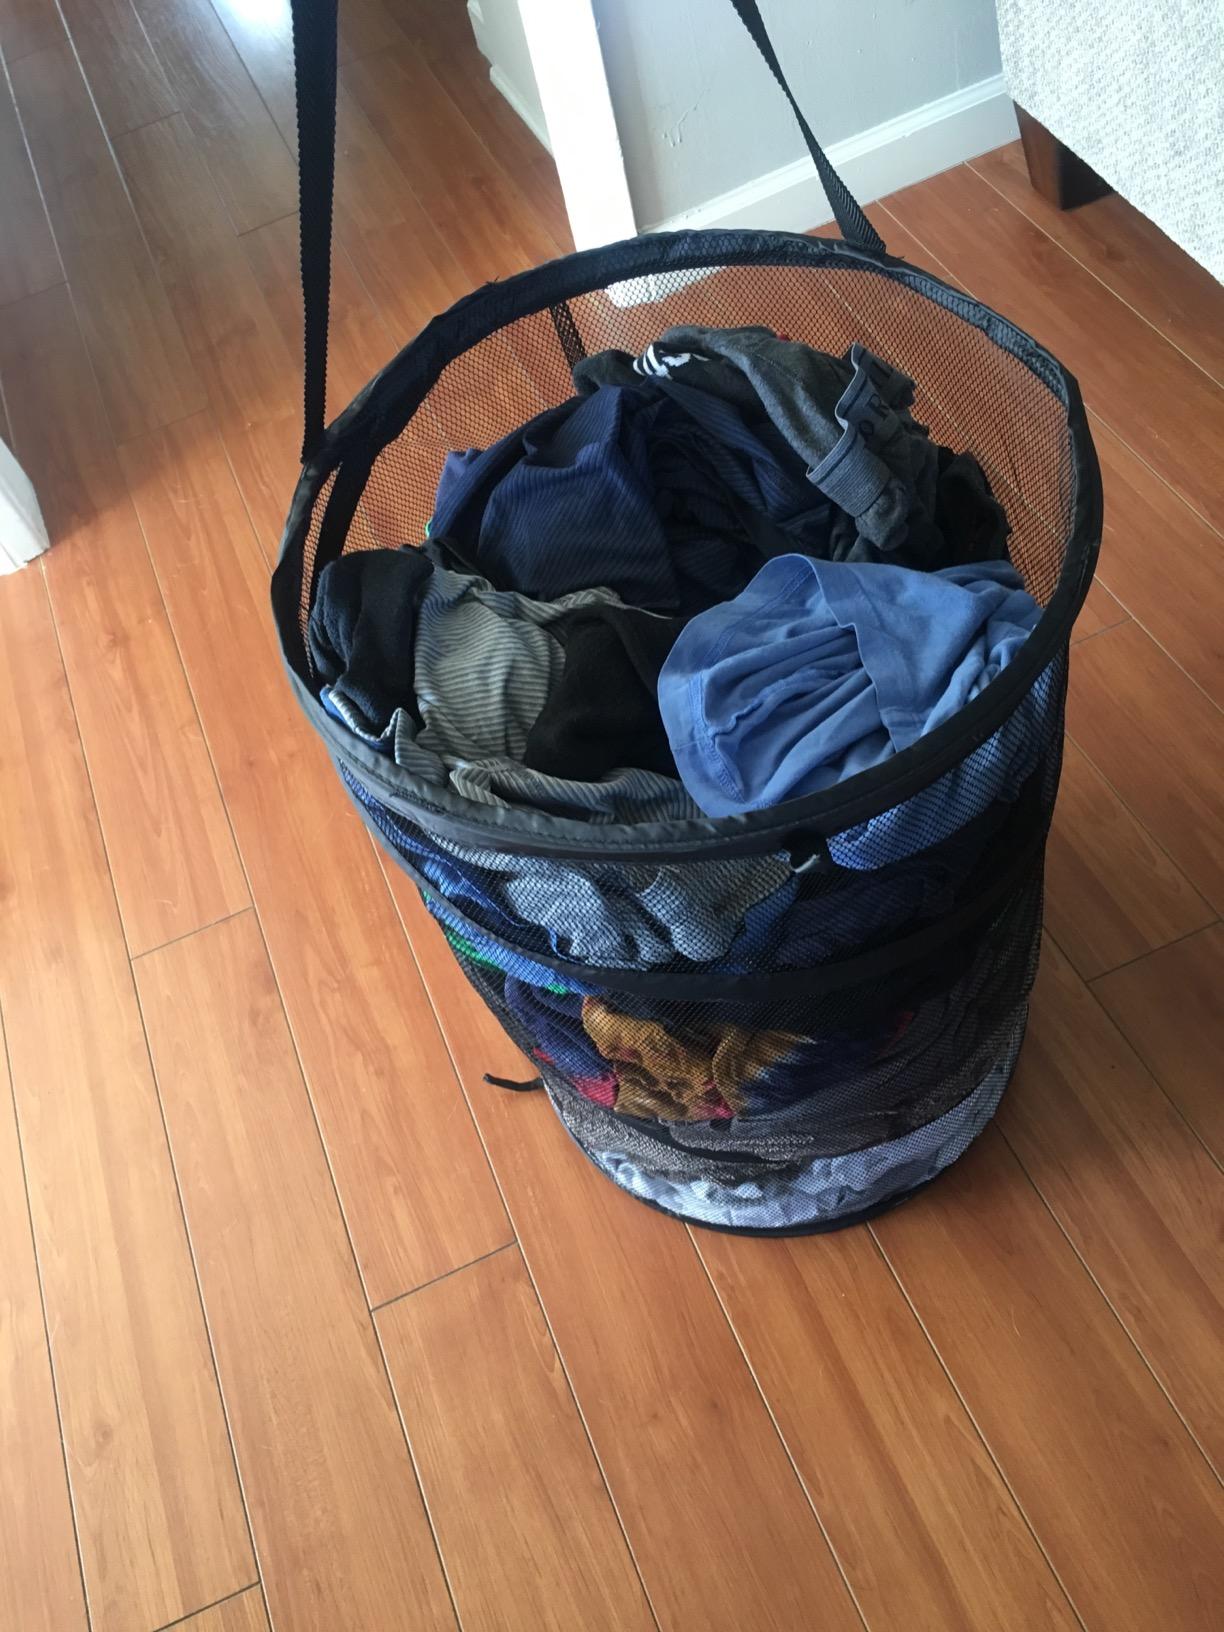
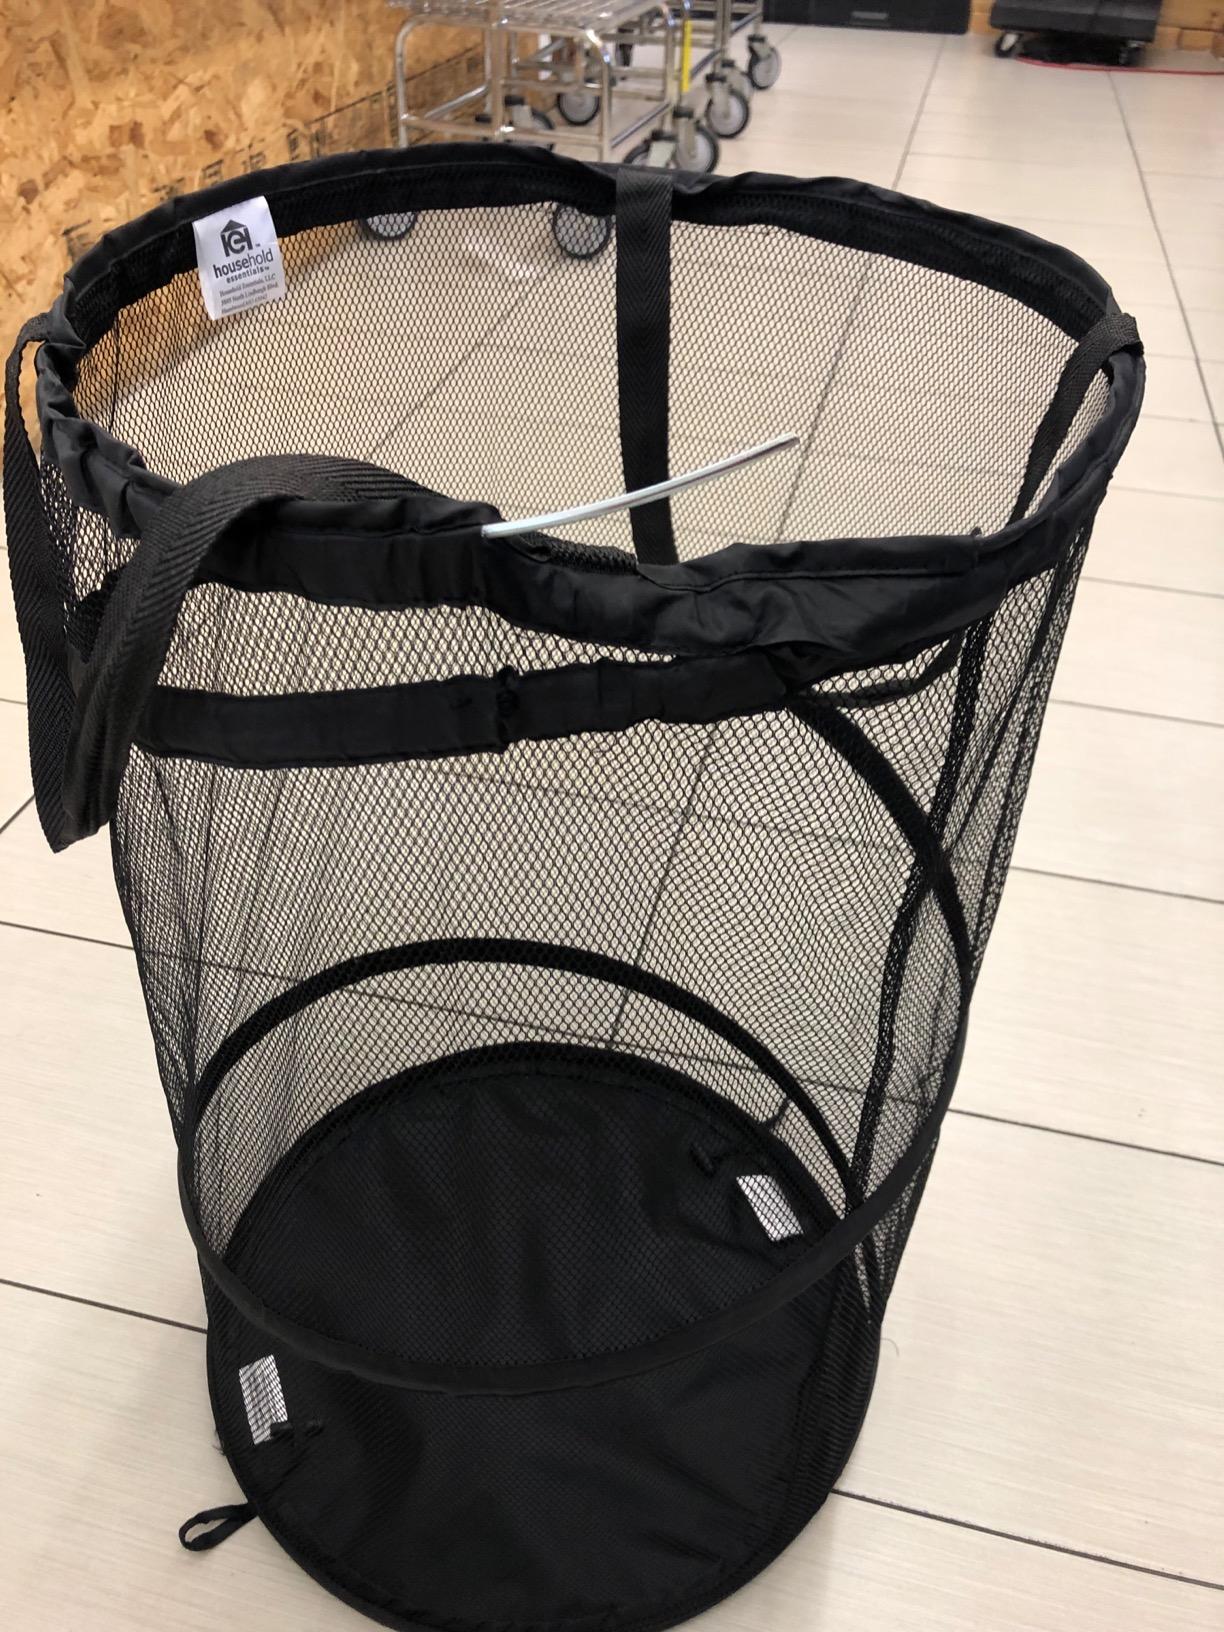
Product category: items_hamper
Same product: yes